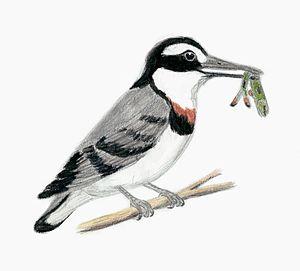
La formation de Jiufotang est une formation géologique d'âge Crétacé inférieur qui affleure dans la province de Liaoning, située dans le nord-est de la Chine.